Cold Blood (film)

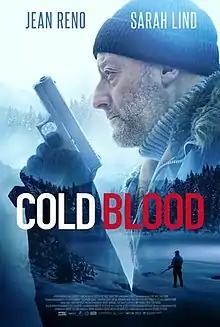
Poster

Cold Blood, also known as Cold Blood Legacy, is a 2019 action thriller film written and directed by and starring Jean Reno, Sarah Lind, Joe Anderson and Samantha Bond. It was released on 15 May 2019.